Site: brandenburg
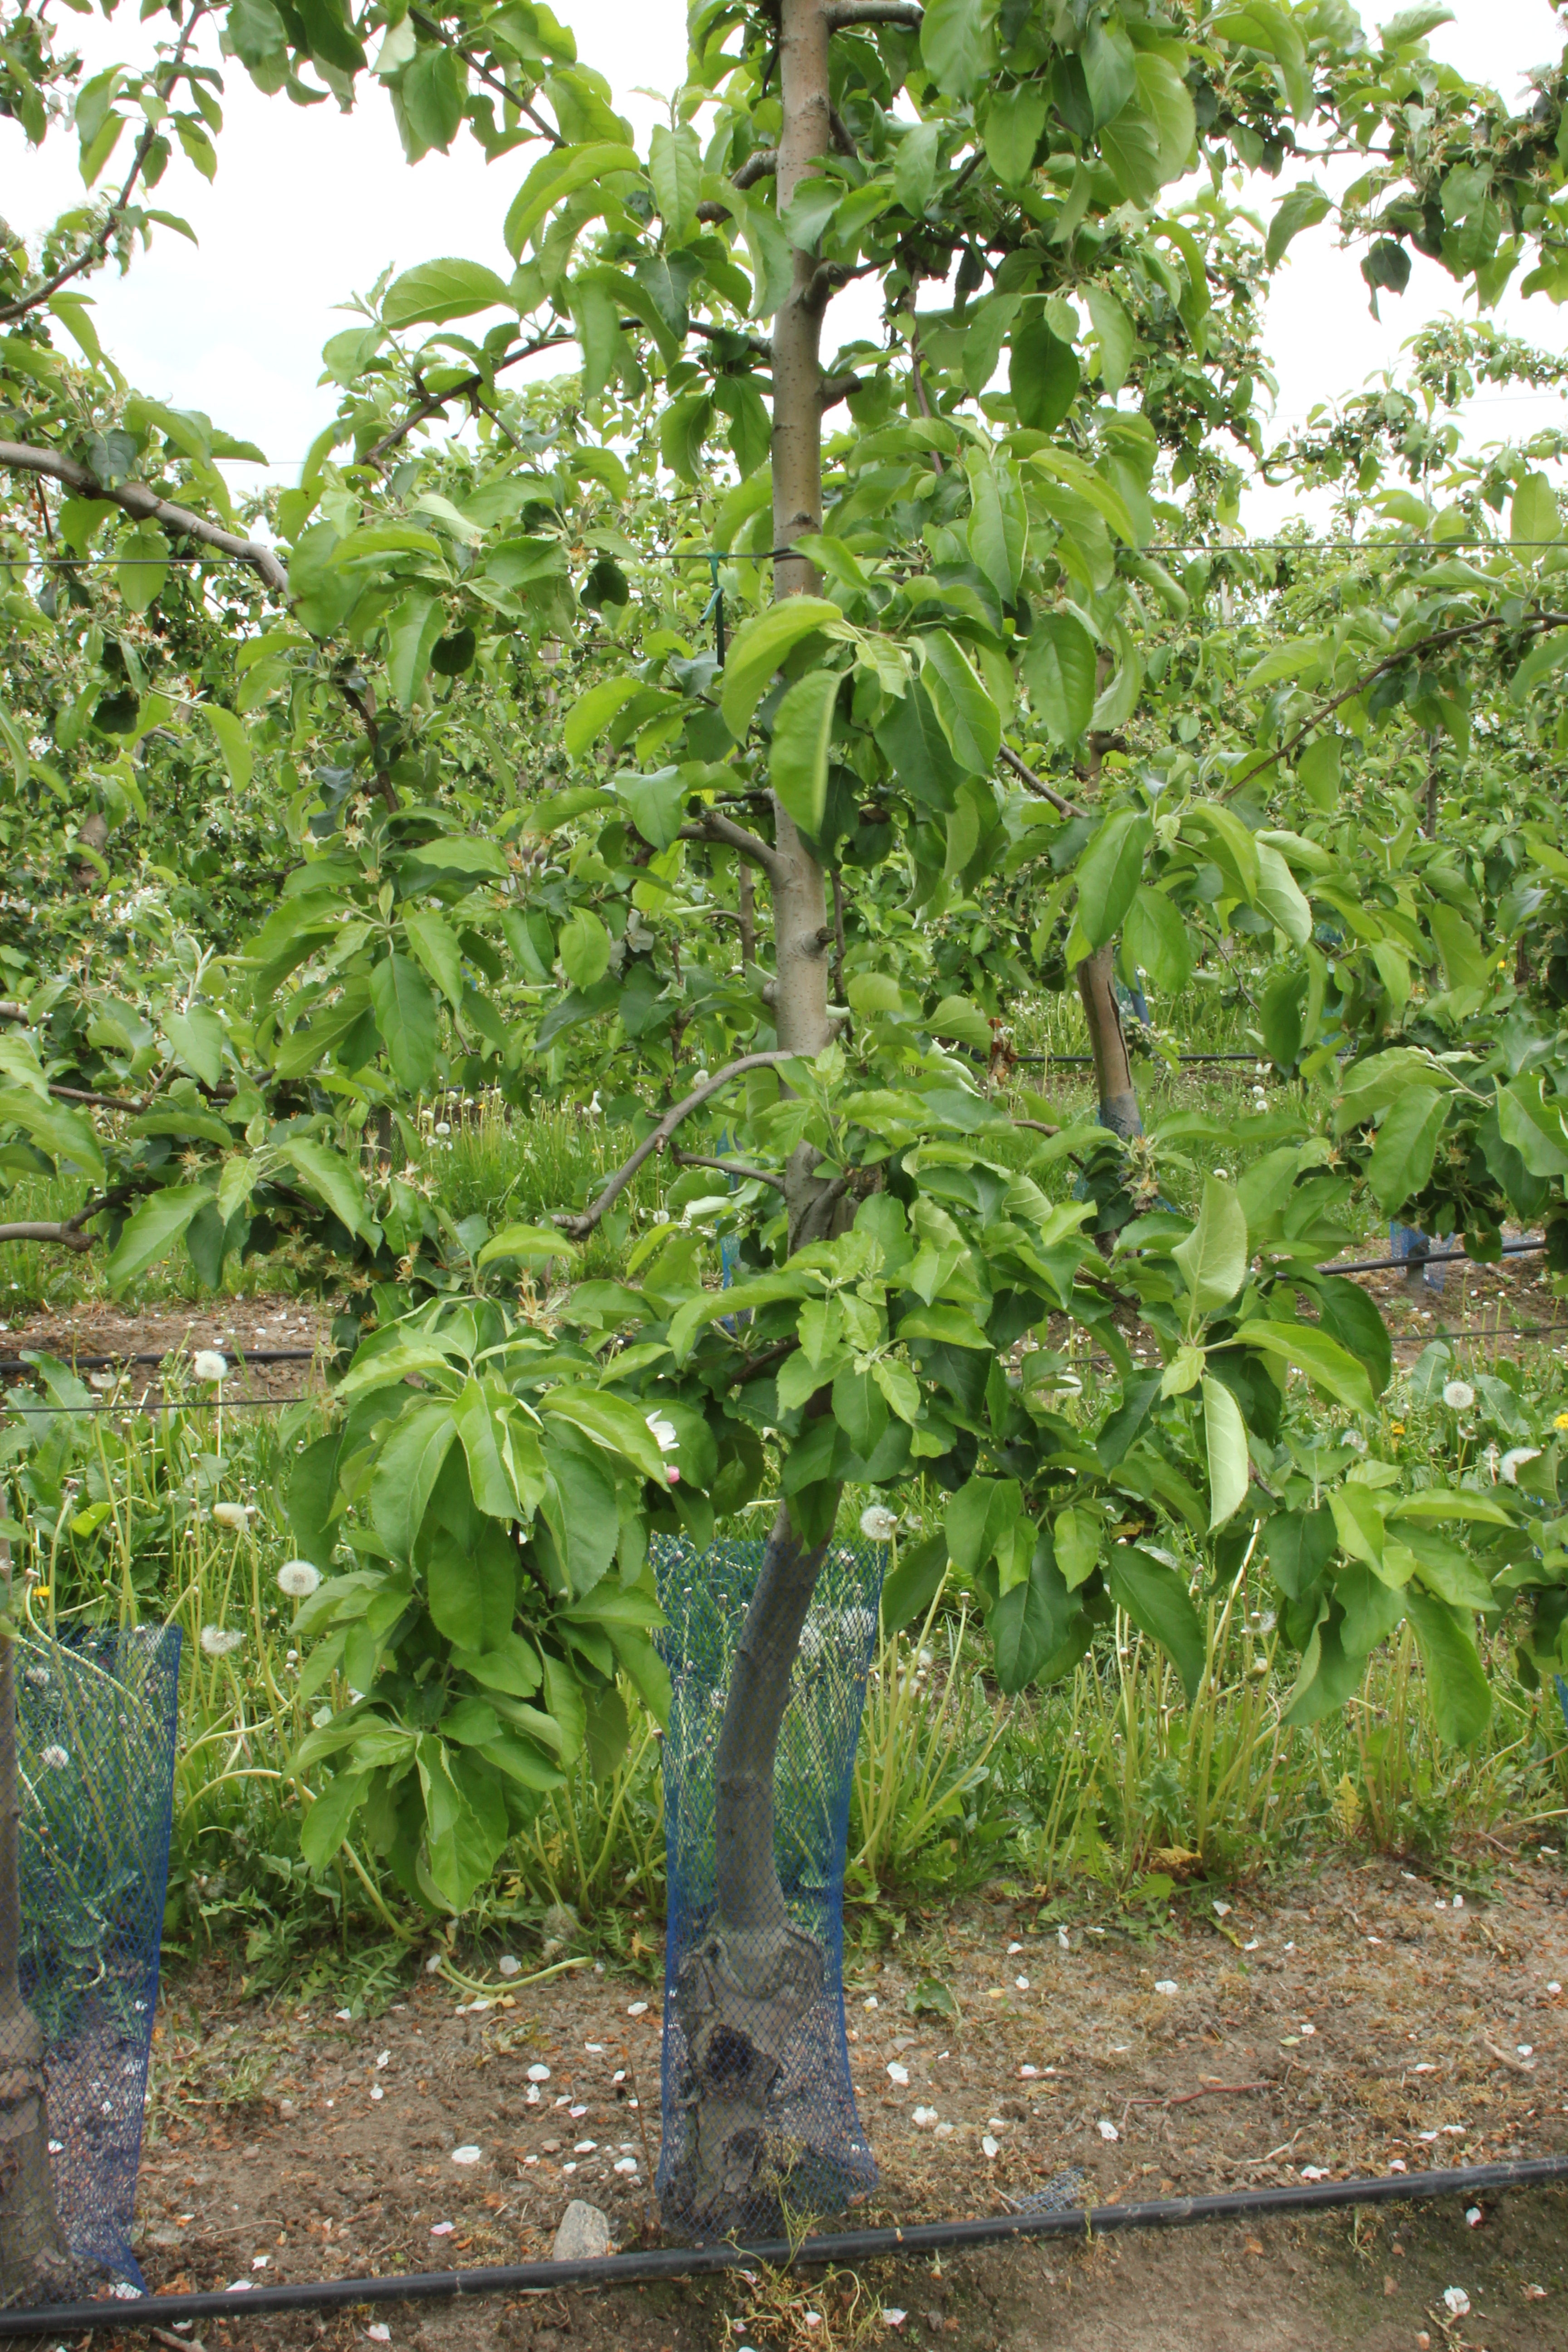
Growth stage (BBCH 67): Flowering